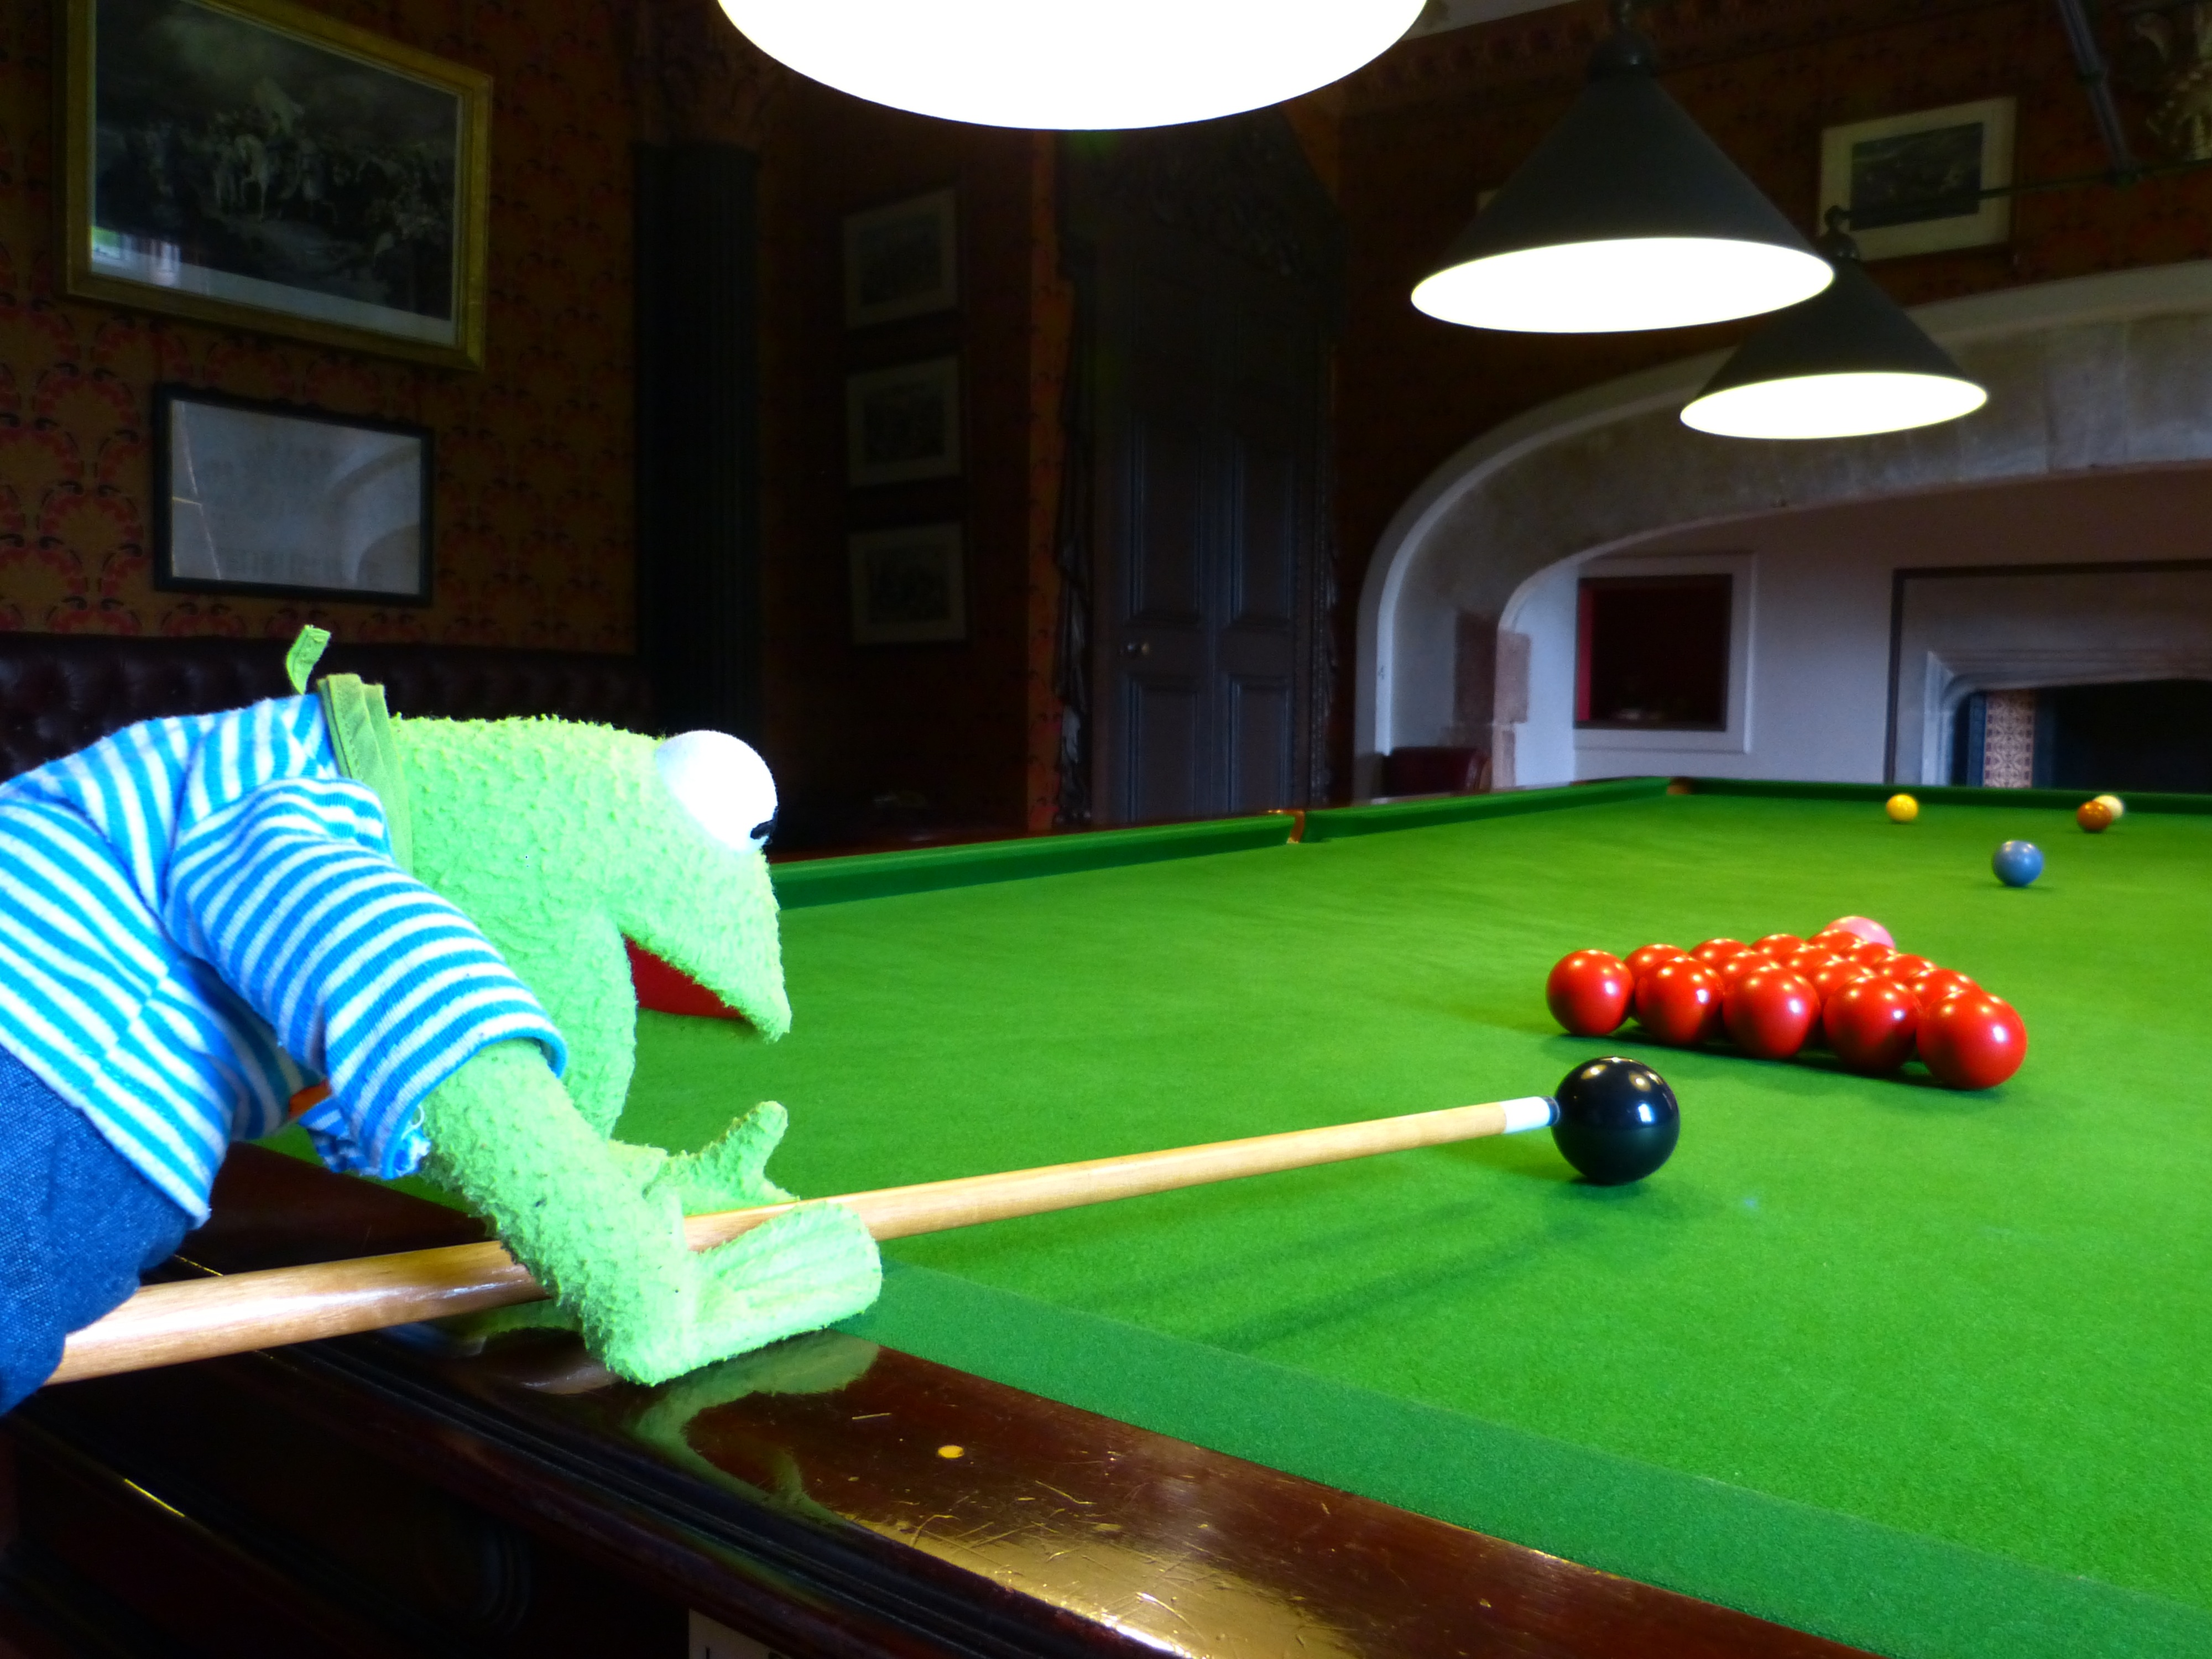
table, play, recreation, pool, green, frog, black, pool table, doll, sports, balls, kermit, games, company, snooker, screenshot, about, billiards, individual sports, pocket billiards, indoor games and sports, cue sports, recreation room, billiard room, carom billiards, english billiards, billiard table, juze